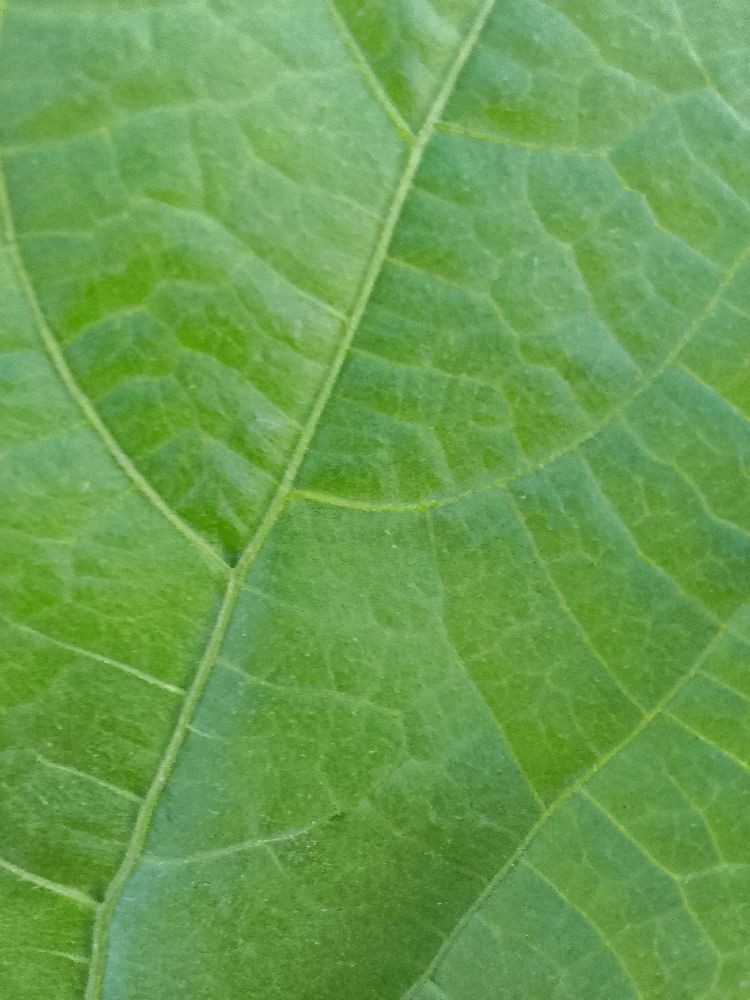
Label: healthy